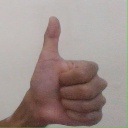
अक्षर: थ